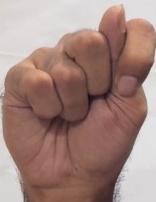
ASL sign: T